Stargirl (TV series)

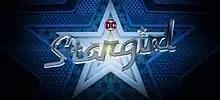
Season one logo

DC's Stargirl, or simply Stargirl, is an American superhero television series created by Geoff Johns that premiered on streaming service DC Universe. It is based on the DC Comics superhero Courtney Whitmore, created by Johns and Lee Moder. The series follows high school student Courtney Whitmore who discovers the cosmic staff originally wielded by Starman and becomes the inspiration for a new generation of superheroes who become the new incarnation of the Justice Society of America.